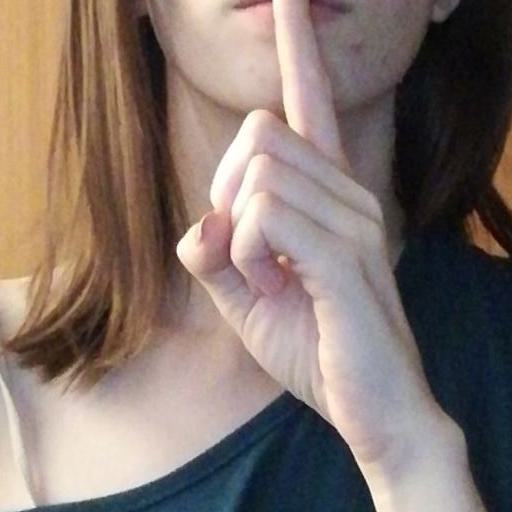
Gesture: mute